Oakland Municipal Garage and Repair Shop

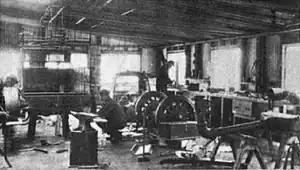
Interior of the Oakland Municipal Garage and Repair Shop. A combination hose and chemical truck is under construction.

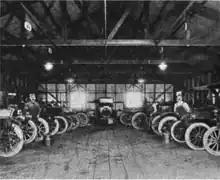
Oakland Municipal Garage and Repair Shop

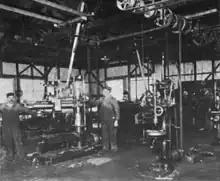
Oakland Municipal Garage and Repair Shop

Oakland Municipal Garage and Repair Shop was located in Oakland, California, US, a short distance from the city hall. The plant was under the supervision of the Street Department of the City of Oakland. It was established by the city in 1913 for the maintenance and repair of all municipal automobiles. It was said to be the most economically operated in the United States when comparison was made with corresponding costs of cars operated by large public service corporations, mercantile establishments, and garages operated by other municipalities.